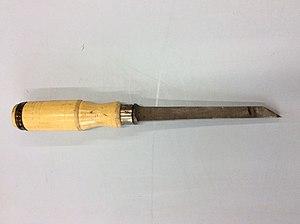
Permet d'évider le bois pour la réalisation des mortaises notamment